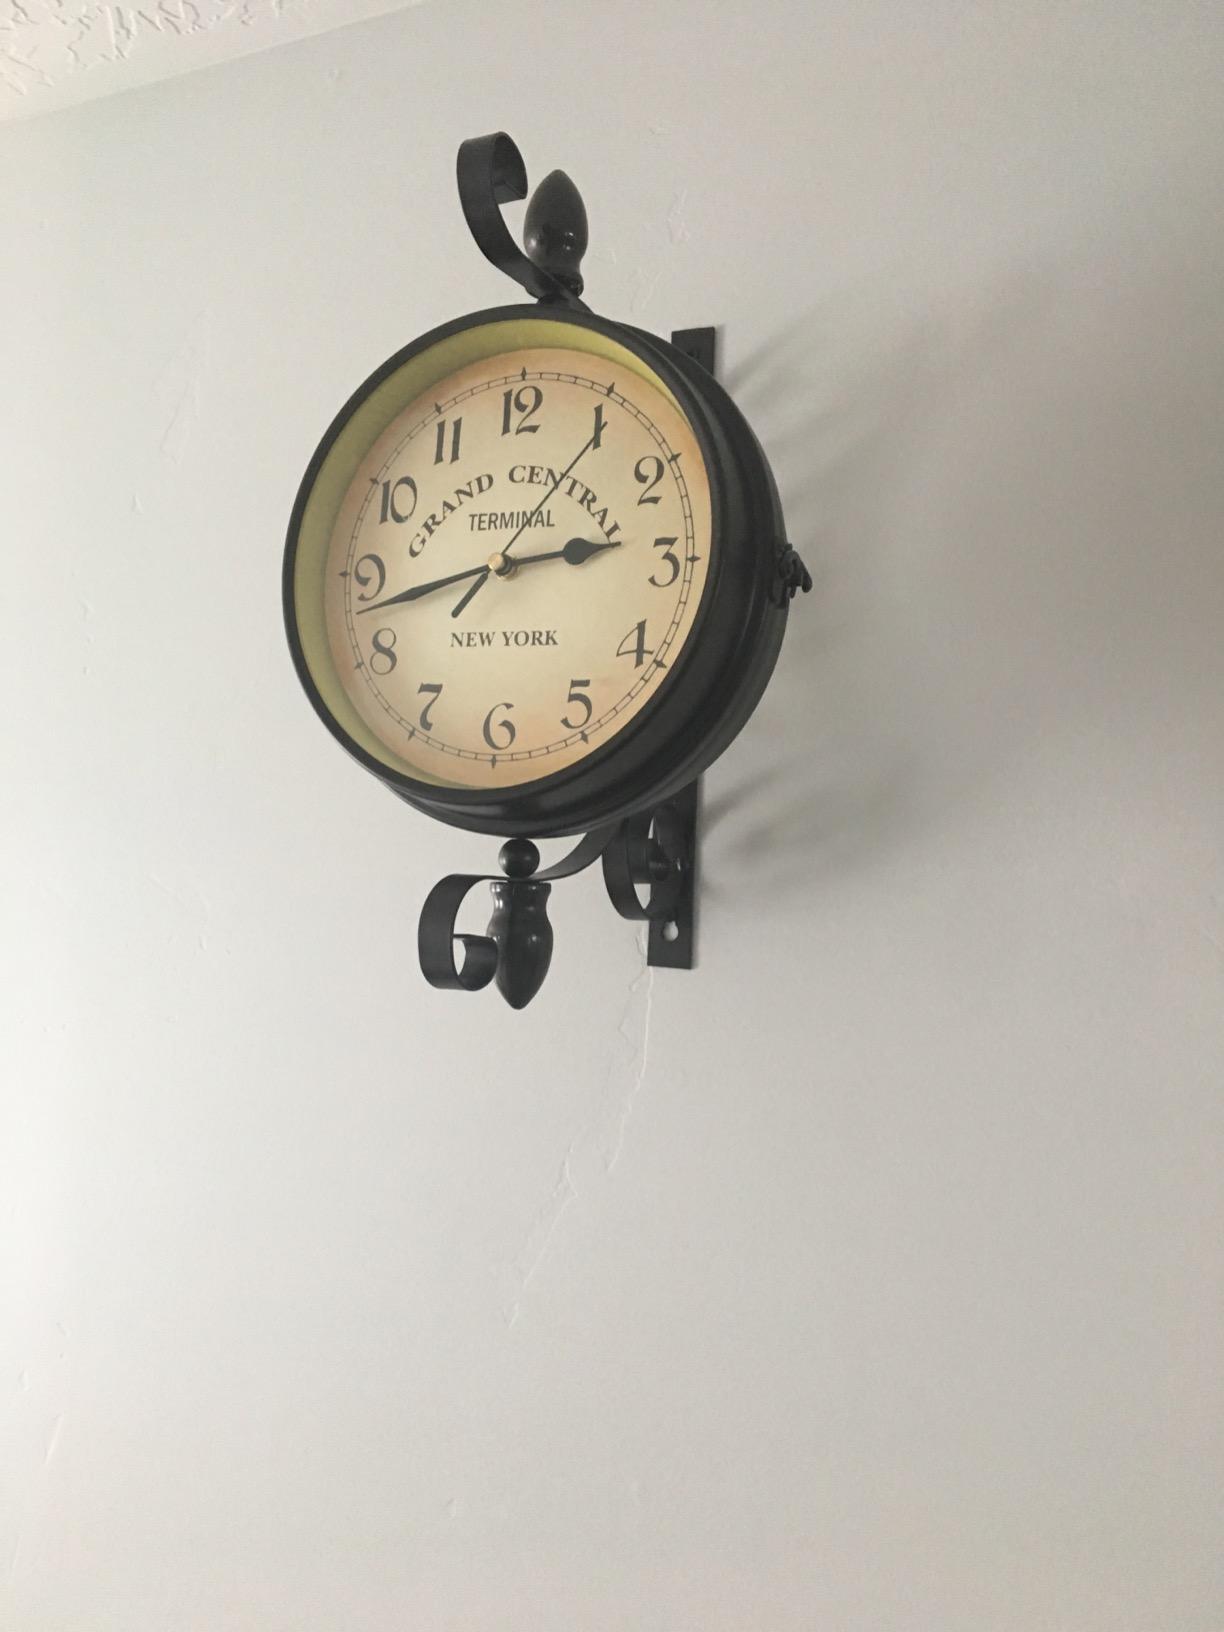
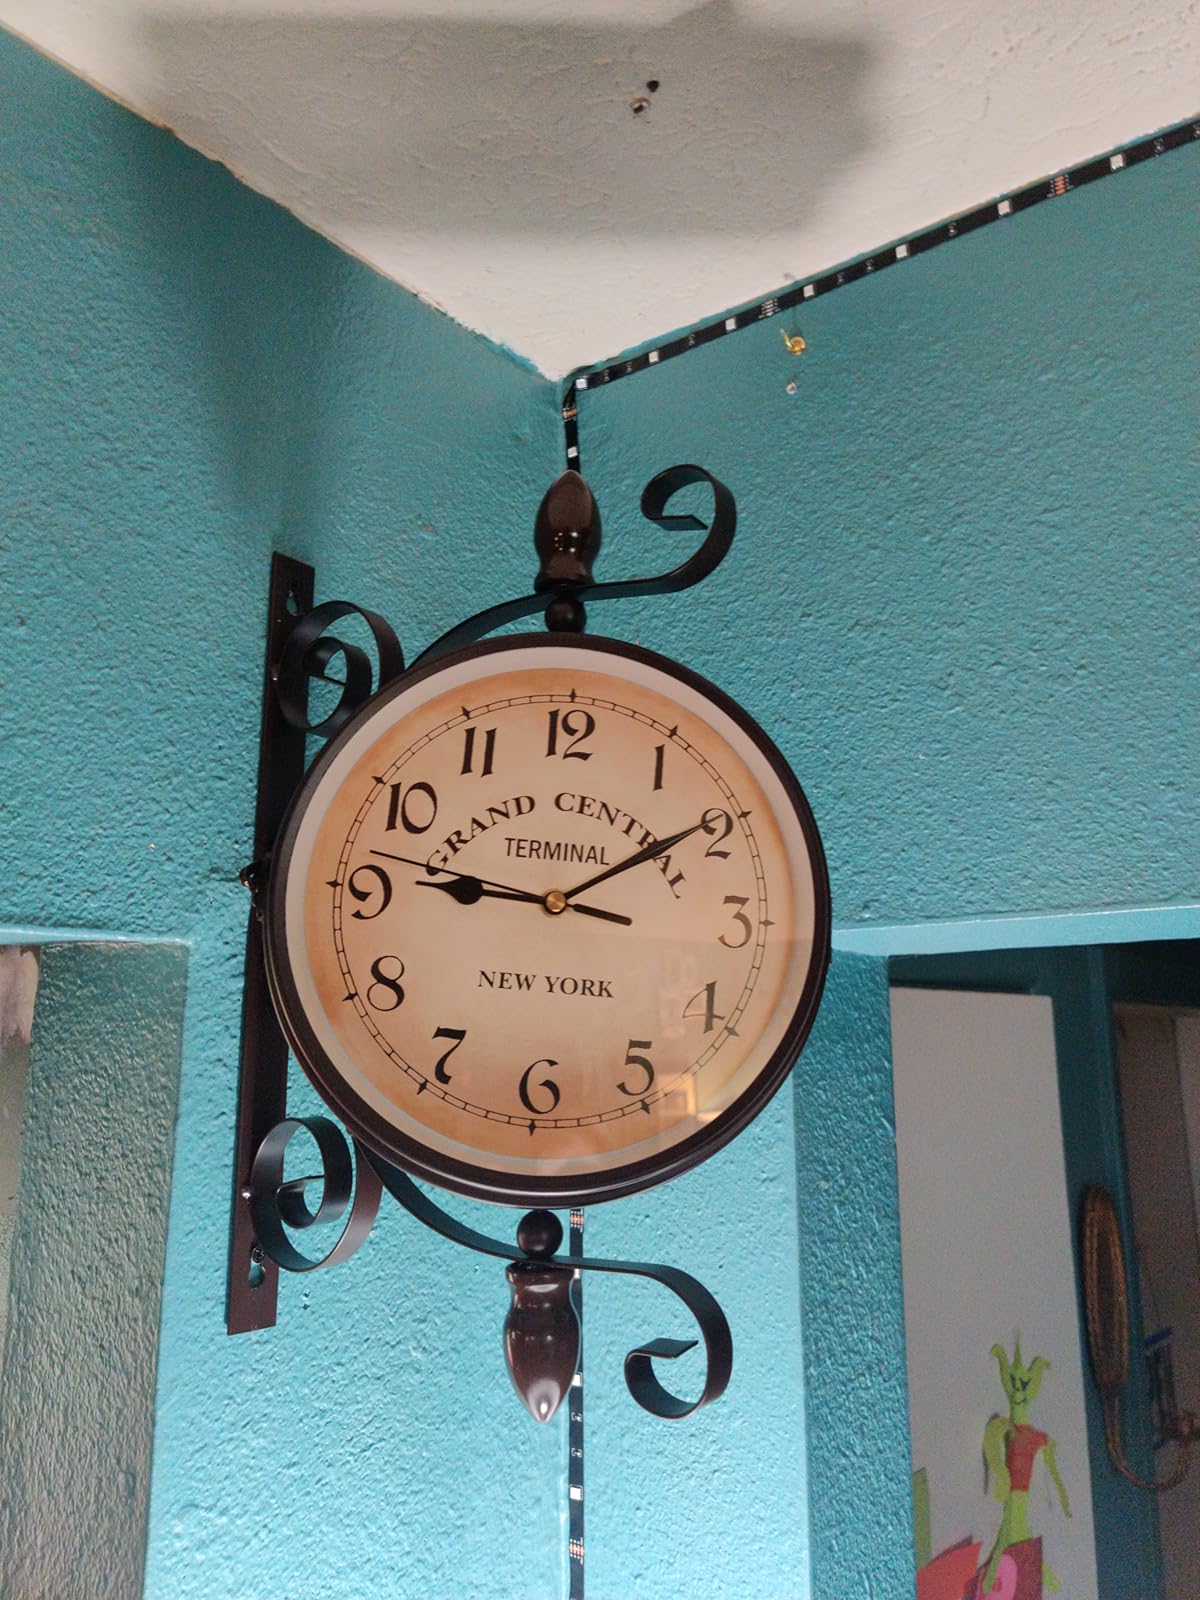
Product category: clock
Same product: yes